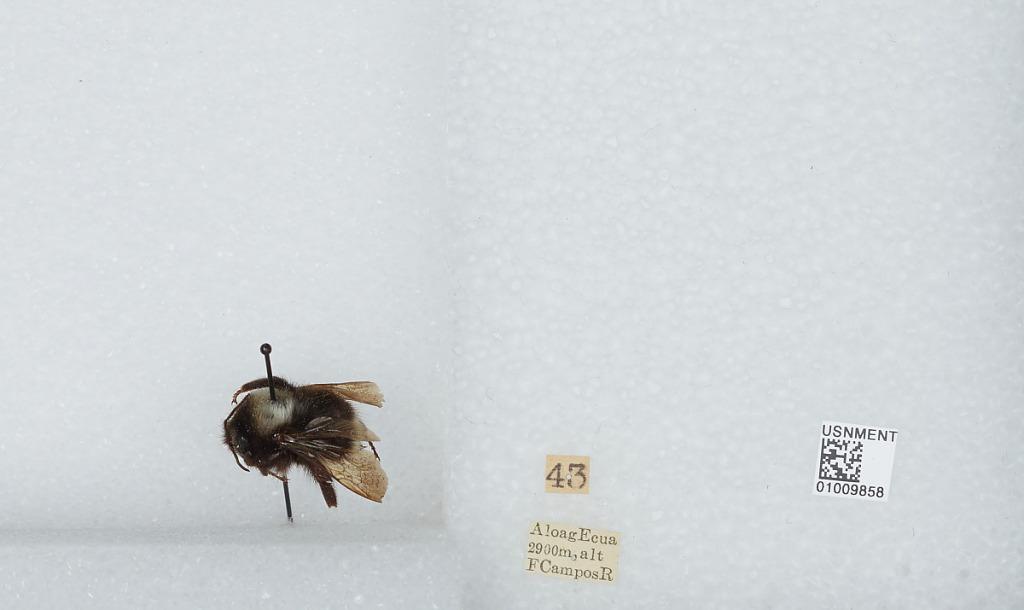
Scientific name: Bombus (Funebribombus) funebris funebris Smith
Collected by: F. Campos R.
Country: Ecuador
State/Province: Pinchincha
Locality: Aloag
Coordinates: -0.4681, -78.585